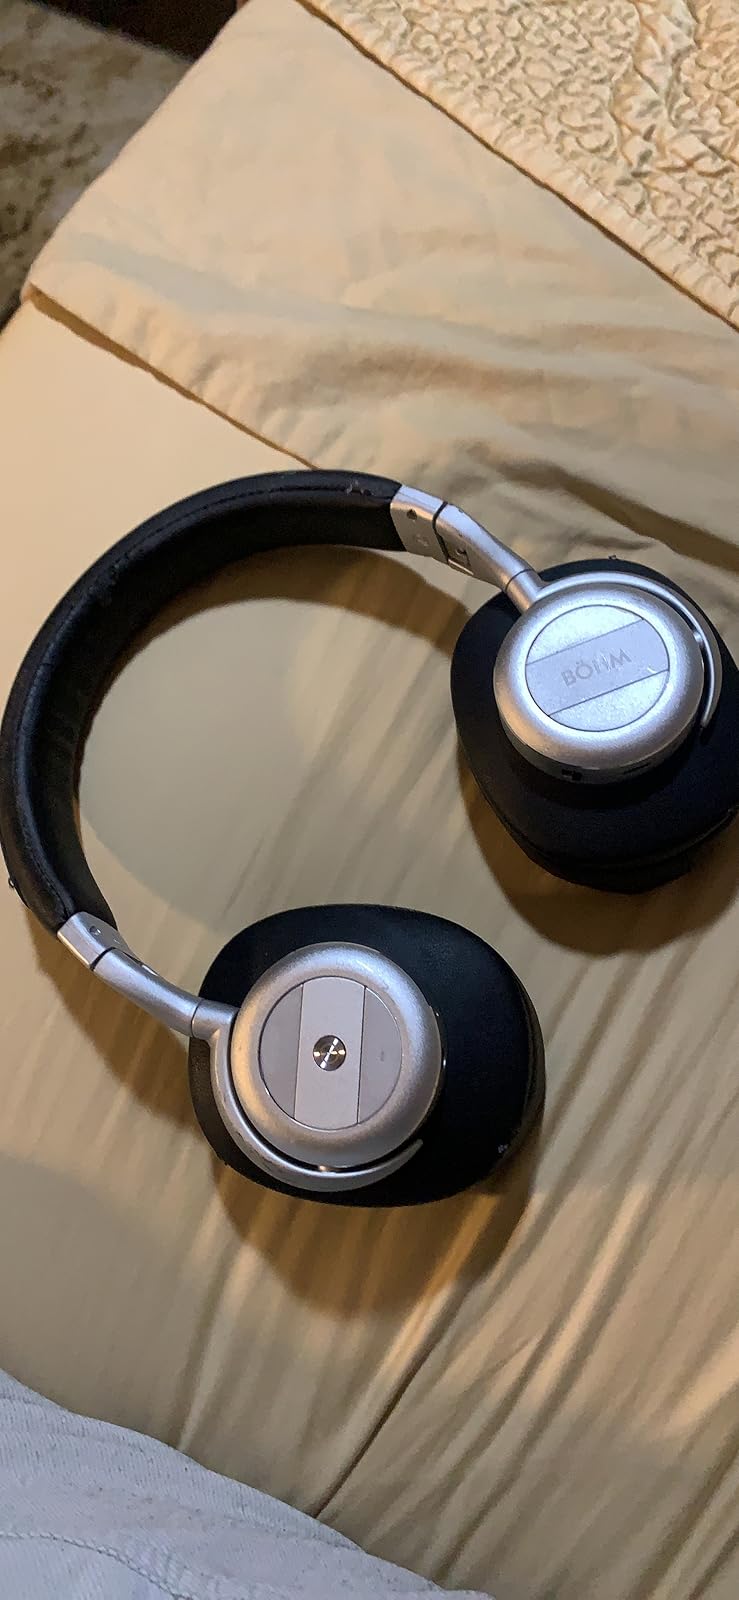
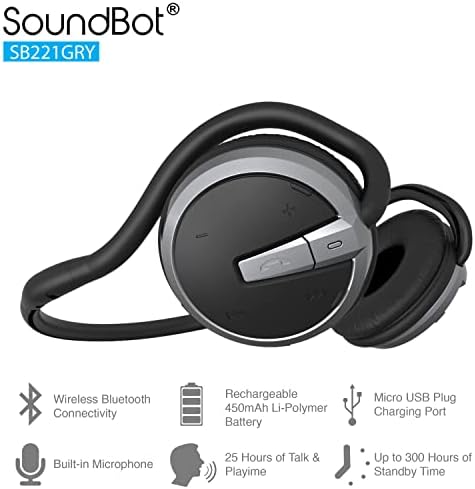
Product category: headphones
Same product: no